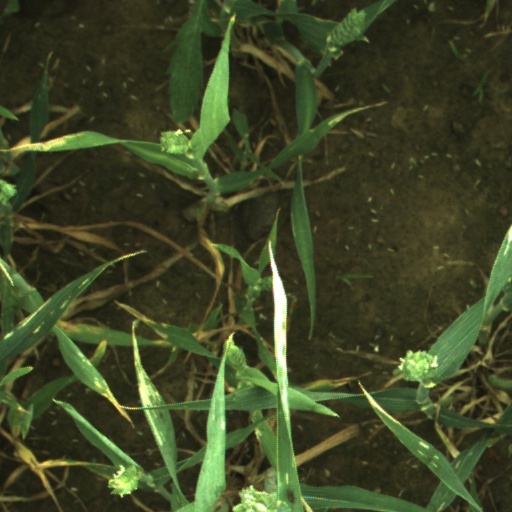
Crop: wheat